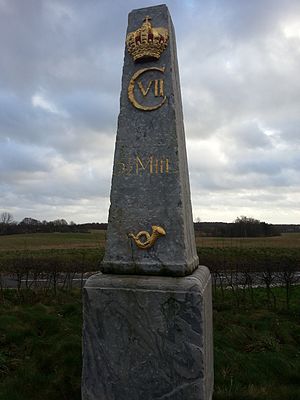
Kongevej (Danmark) / Kongevejene
Milesten Kongevejen ved Rørtang.
Kongevejene var nogle af de ældste anlagte veje, nogle steder endda brolagt, forbeholdt kongerne og deres folk. De var afspærret med bom og lås, og den borger, der kørte der trods forbud, risikerede tidligt at få konfiskeret vogn, heste og læs, senere et halvt års tvangsarbejde på Bremerholm eller i Spindehuset.